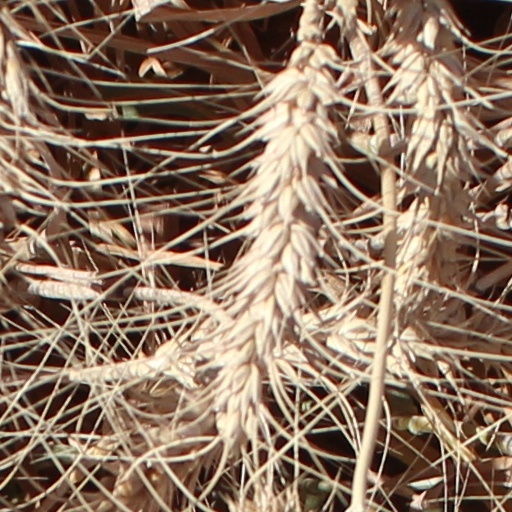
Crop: wheat